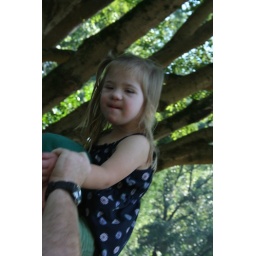
clear bear in the trees